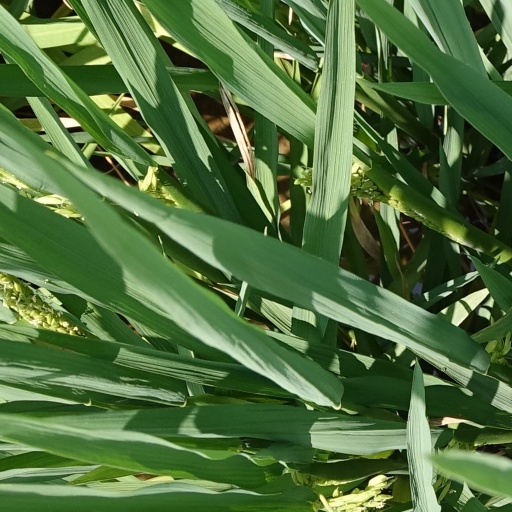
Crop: rice